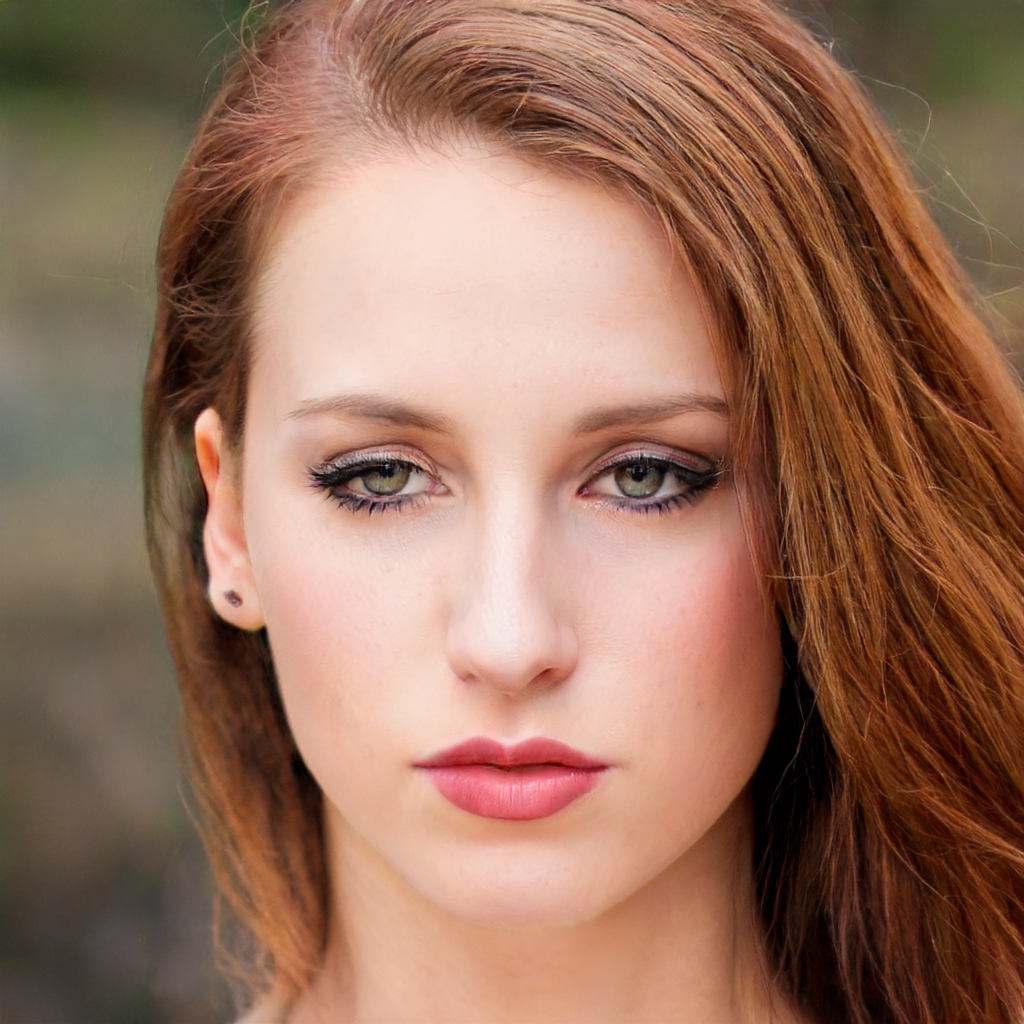
Label: Colored